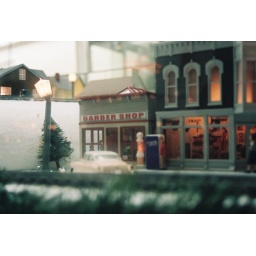
The train and city model in the window of one of the buildings on the square at Christmas.